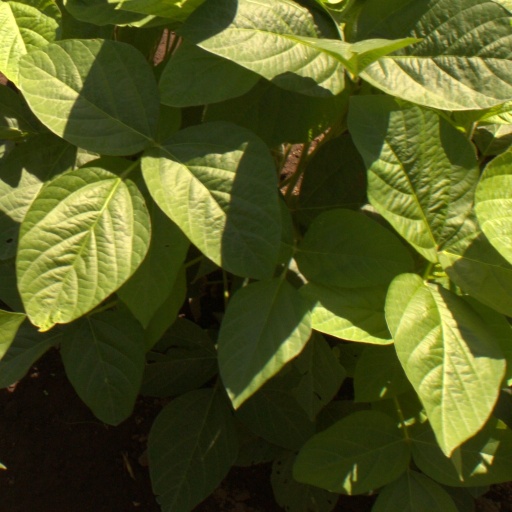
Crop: soybean